Claus Berg

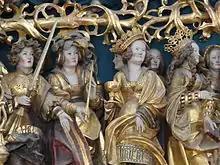
Claus Berg: Altarpiece in Odense Cathedral (detail)

Claus Berg (ca. 1470 – ca. 1532) was a German sculptor and painter who is remembered for his workshop in Odense and his decorative work in Danish churches, especially altarpieces and crucifixes. His finest work, the altarpiece which now stands in Odense Cathedral, was designed at the request of Queen Christine for the Franciscan abbey church of Gråbrødre ("Gråbrødre Klosterkirke") which she had chosen as the burial site for her husband King Hans and herself.